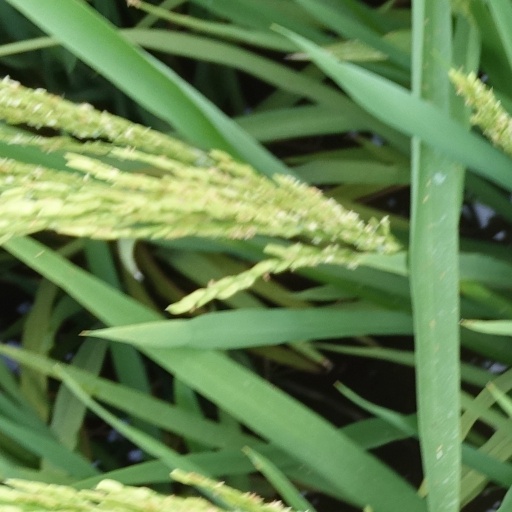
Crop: rice